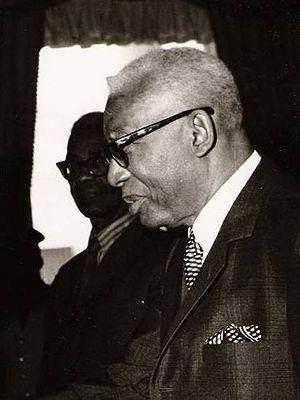
Le président haïtien F. Duvalier salue David Tercero Castro, un ambassadeur de Guatemala qui a finalement servi comme l'ambassador de Guatemala en Haïti.
Cet article liste les chefs d’État haïtiens —
François Duvalier, surnommé « Papa Doc », né à Port-au-Prince le 14 avril 1907 et mort dans la même ville le 21 avril 1971, est un médecin et homme politique haïtien devenu président de la République d'Haïti de 1957 à 1964, et président à vie de 1964 à sa mort. Son règne fut marqué par la corruption et l'utilisation de milices privées, les tontons macoutes. Autoritaire, il multiplie les actes d'arrestation et de condamnation à mort. Allié par intérêt aux États-Unis, il utilise le culte de la personnalité pour être vu comme un dieu vivant par la population. Avant sa mort, il met en place une loi de succession pour que sa famille se maintienne au pouvoir. Son fils, Jean-Claude Duvalier, lui succède à son décès.
Joseph Emmanuel Charlemagne, dit Manno Charlemagne est un auteur-compositeur-interprète engagé et homme politique haïtien, né à Port-au-Prince le 14 avril 1948 et mort le 10 décembre 2017 à Miami.
Le duvaliérisme désigne le régime mis en place en Haïti par le dictateur François Duvalier dit « Papa Doc », arrivé au pouvoir après un putsch en 1957, et poursuivi par son fils Jean-Claude Duvalier, dit « Baby Doc » entre 1971 et 1986.